Answer in natural language. Considering the relative positions, is Window to the left or right of Doorway? Choose between the following options: right or left
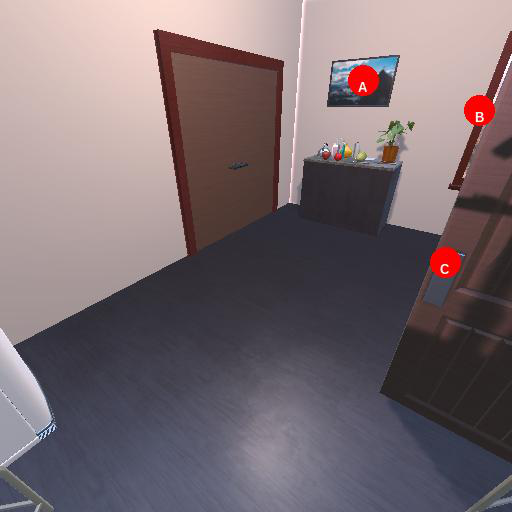
<answer>right</answer>